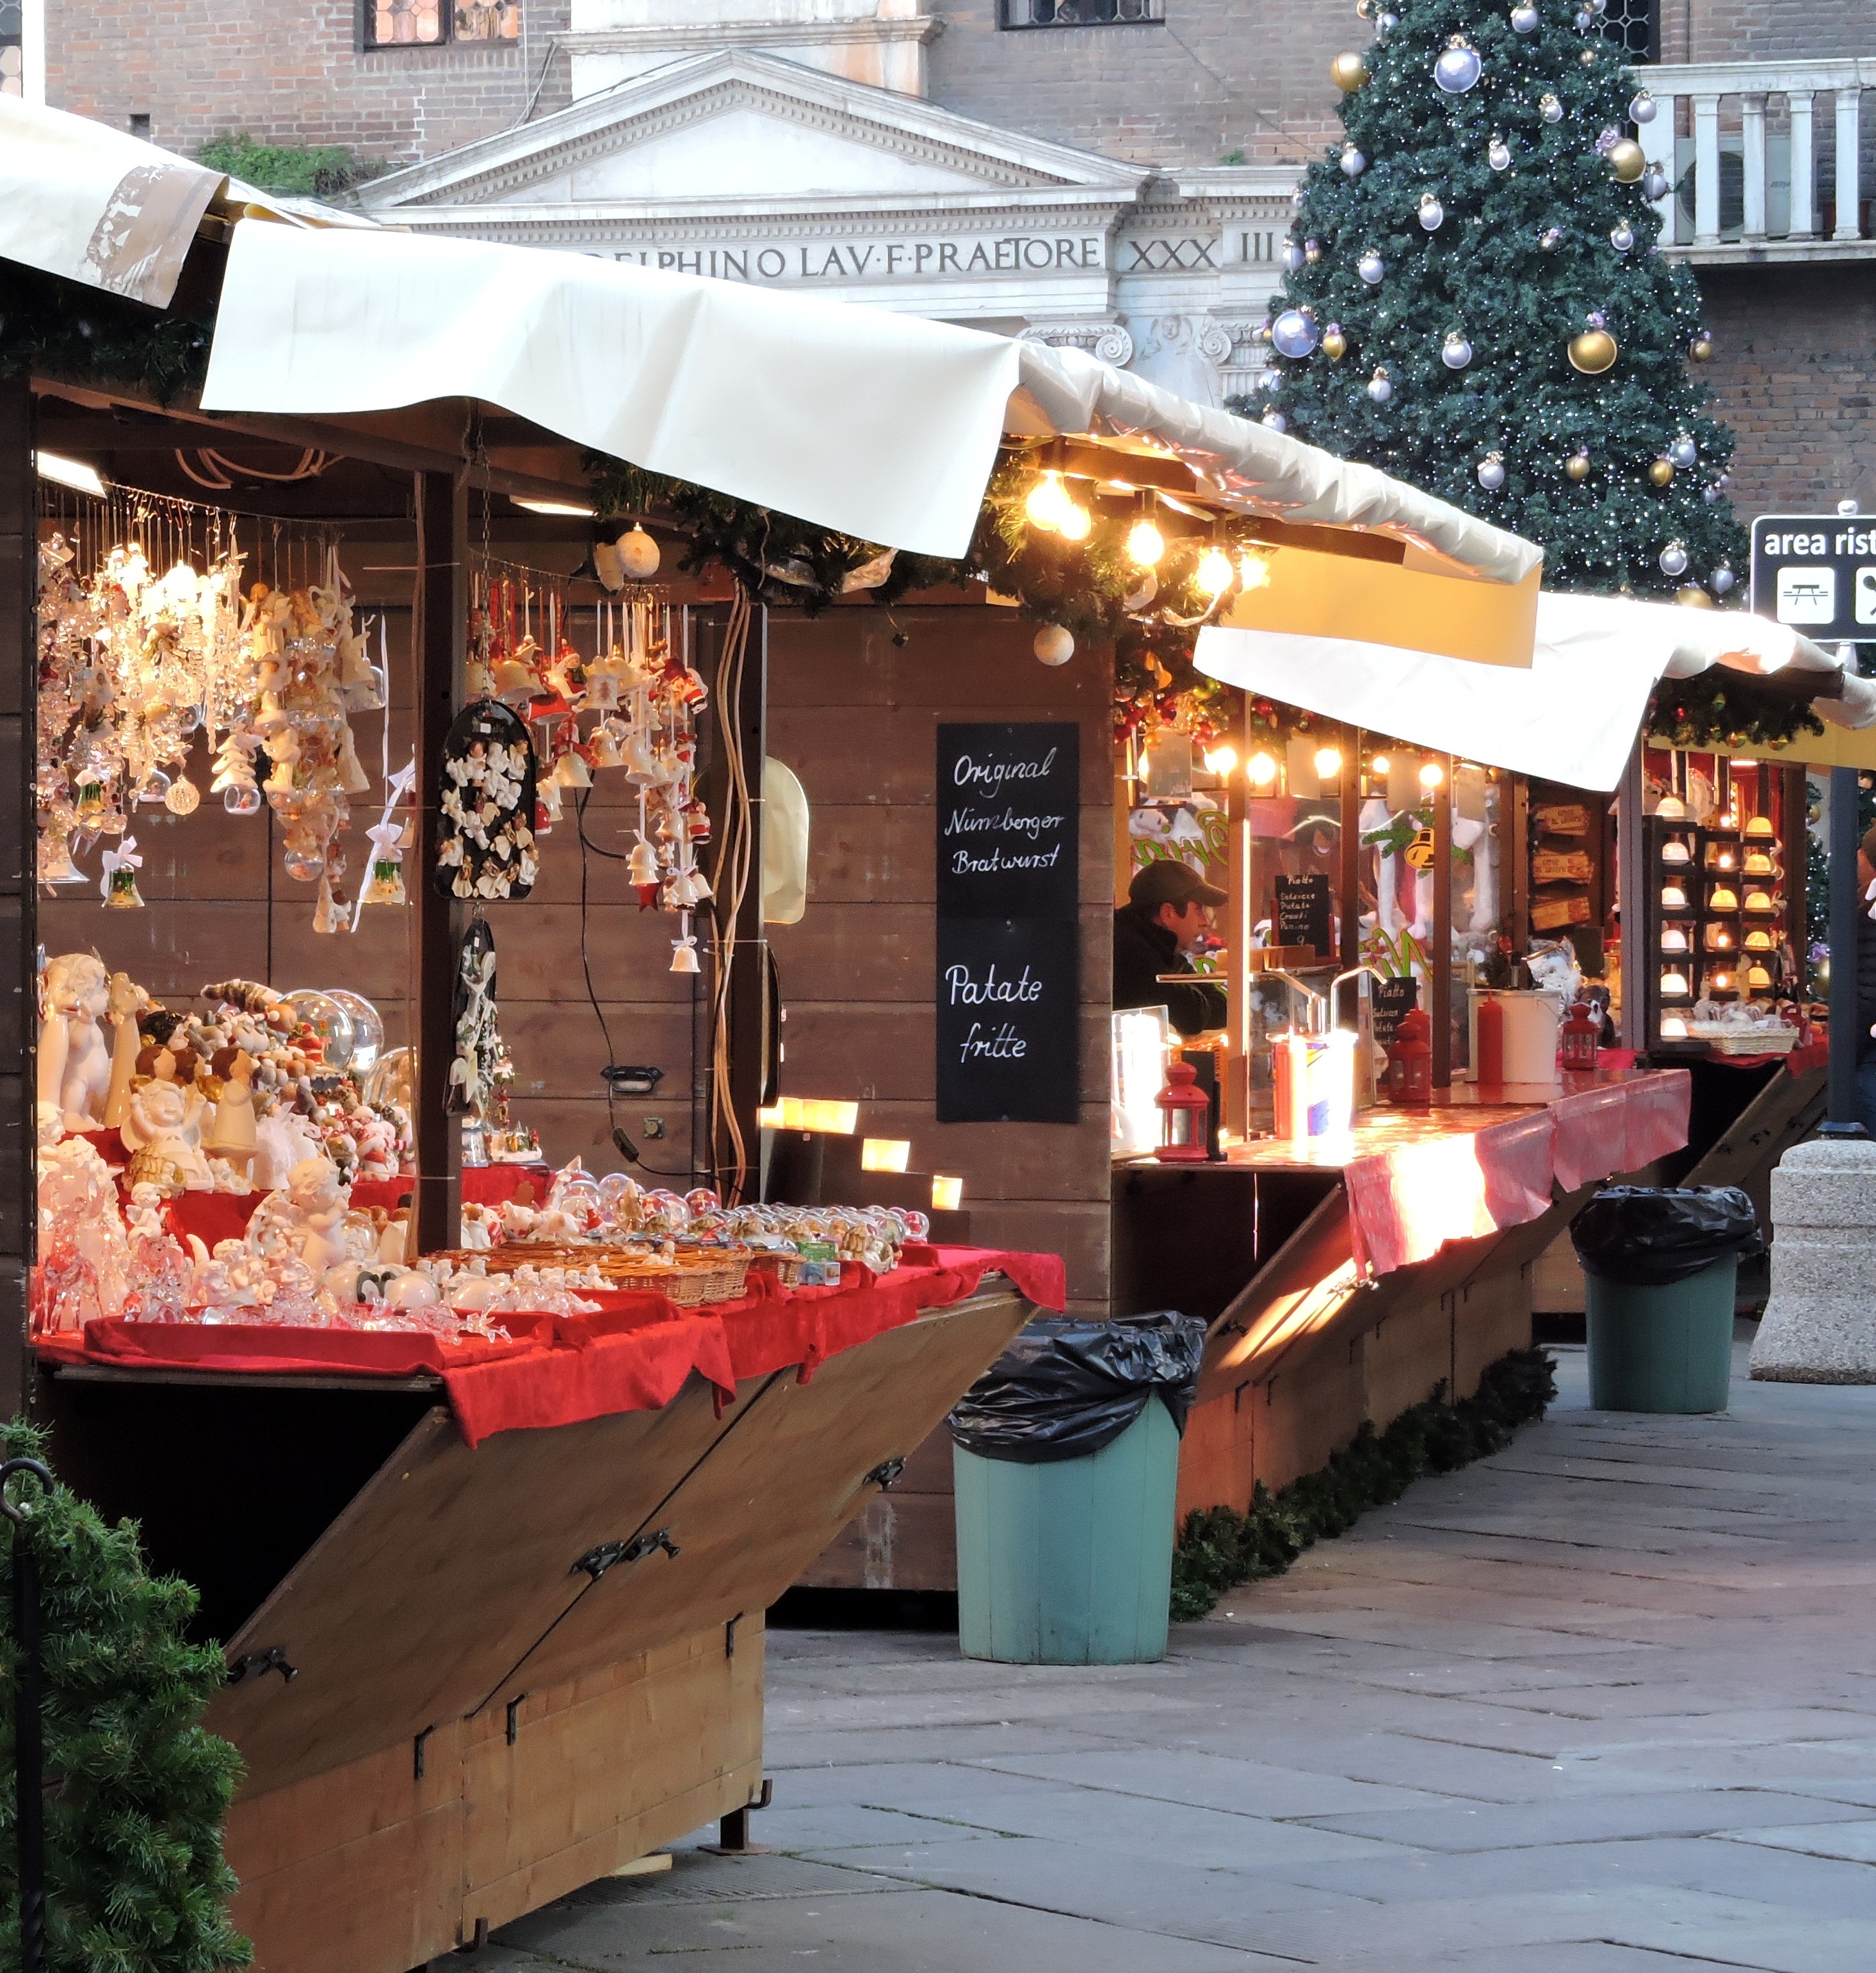
restaurant, city, vendor, italy, market, marketplace, shopping, christmas, public space, stall, verona, flea market, yatai, piazza dei signori, piazza dante